Phantasy Star Online

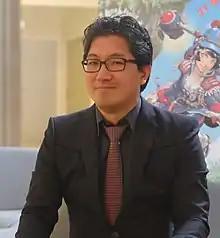
Producer Yuji Naka in 2015

Sonic Team began experimenting with the Dreamcast's network capabilities after completing "Sonic Adventure" in 1998. They saw the creation of an online game for Japan, a nation of console gamers, as a serious challenge, akin to creating a new genre. Much of their time was spent learning the basic elements of online gaming; they wanted to make sure the network functionality worked before developing the gameplay, setting, and story. Their network experiments became "ChuChu Rocket!", released in 1999 as the first online game for the Dreamcast. Sonic Team used the lessons learned from "ChuChu Rocket!" to implement network technology in the larger project.